Chaonei No. 81

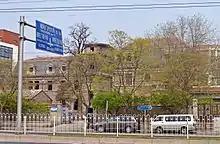
The building in the infobox and another, similar one to its right, seen from across a street in front divided by a white metal fence, with a blue road sign in Chinese and English at left. The gate of the fence is open and trees, with leaves slowly opening, are behind it.

A concrete wall surrounds the property, with a gate of opaque metal doors allowing entrance from the street. Mature deciduous trees along the inside screen the property. There are three buildings on the parcel—the main house, a larger second house, and a garage. The land surrounding them is not planted or landscaped and is usually bare dirt or gravel. Cars are frequently parked here. Some small scrubby deciduous trees grow at various points on the lot.